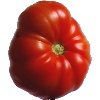
Label: Tomato 3